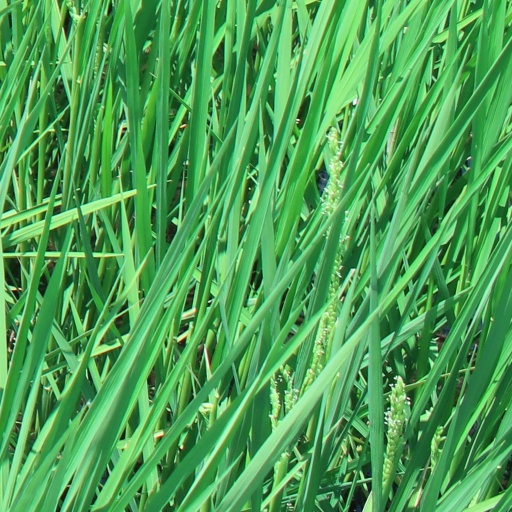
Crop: rice